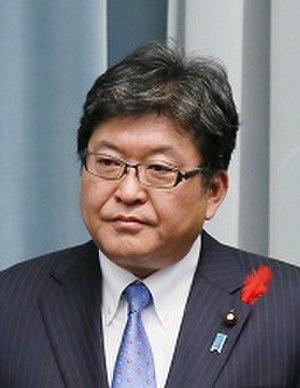
Kōichi Hagiuda est un homme politique japonais qui représente le 24ème district de Tokyo à la Chambre des représentants du Japon en tant que membre du Parti libéral-démocrate. Il occupe le poste de ministre de l'Éducation, de la Culture, des Sports, de la Science et de la Technologie au sein du Cabinet du Premier ministre Shinzō Abe depuis le 11 septembre 2019. Hagiuda a précédemment occupé le poste de Secrétaire en chef adjoint du Cabinet du 7 octobre 2015 au 3 août 2016.
Le ministre de l'Éducation, de la Culture, des Sports, des Sciences et de la Technologie est un membre du Cabinet du Japon chargé du ministère de l'Éducation, de la Culture, des Sports, des Sciences et de la Technologie.
Cette liste des députés de la 48ᵉ législature de la Chambre des représentants du Japon indique les « représentants » ou « député » élus à la Chambre des représentants du Japon à la suite des élections législatives japonaises de 2017.